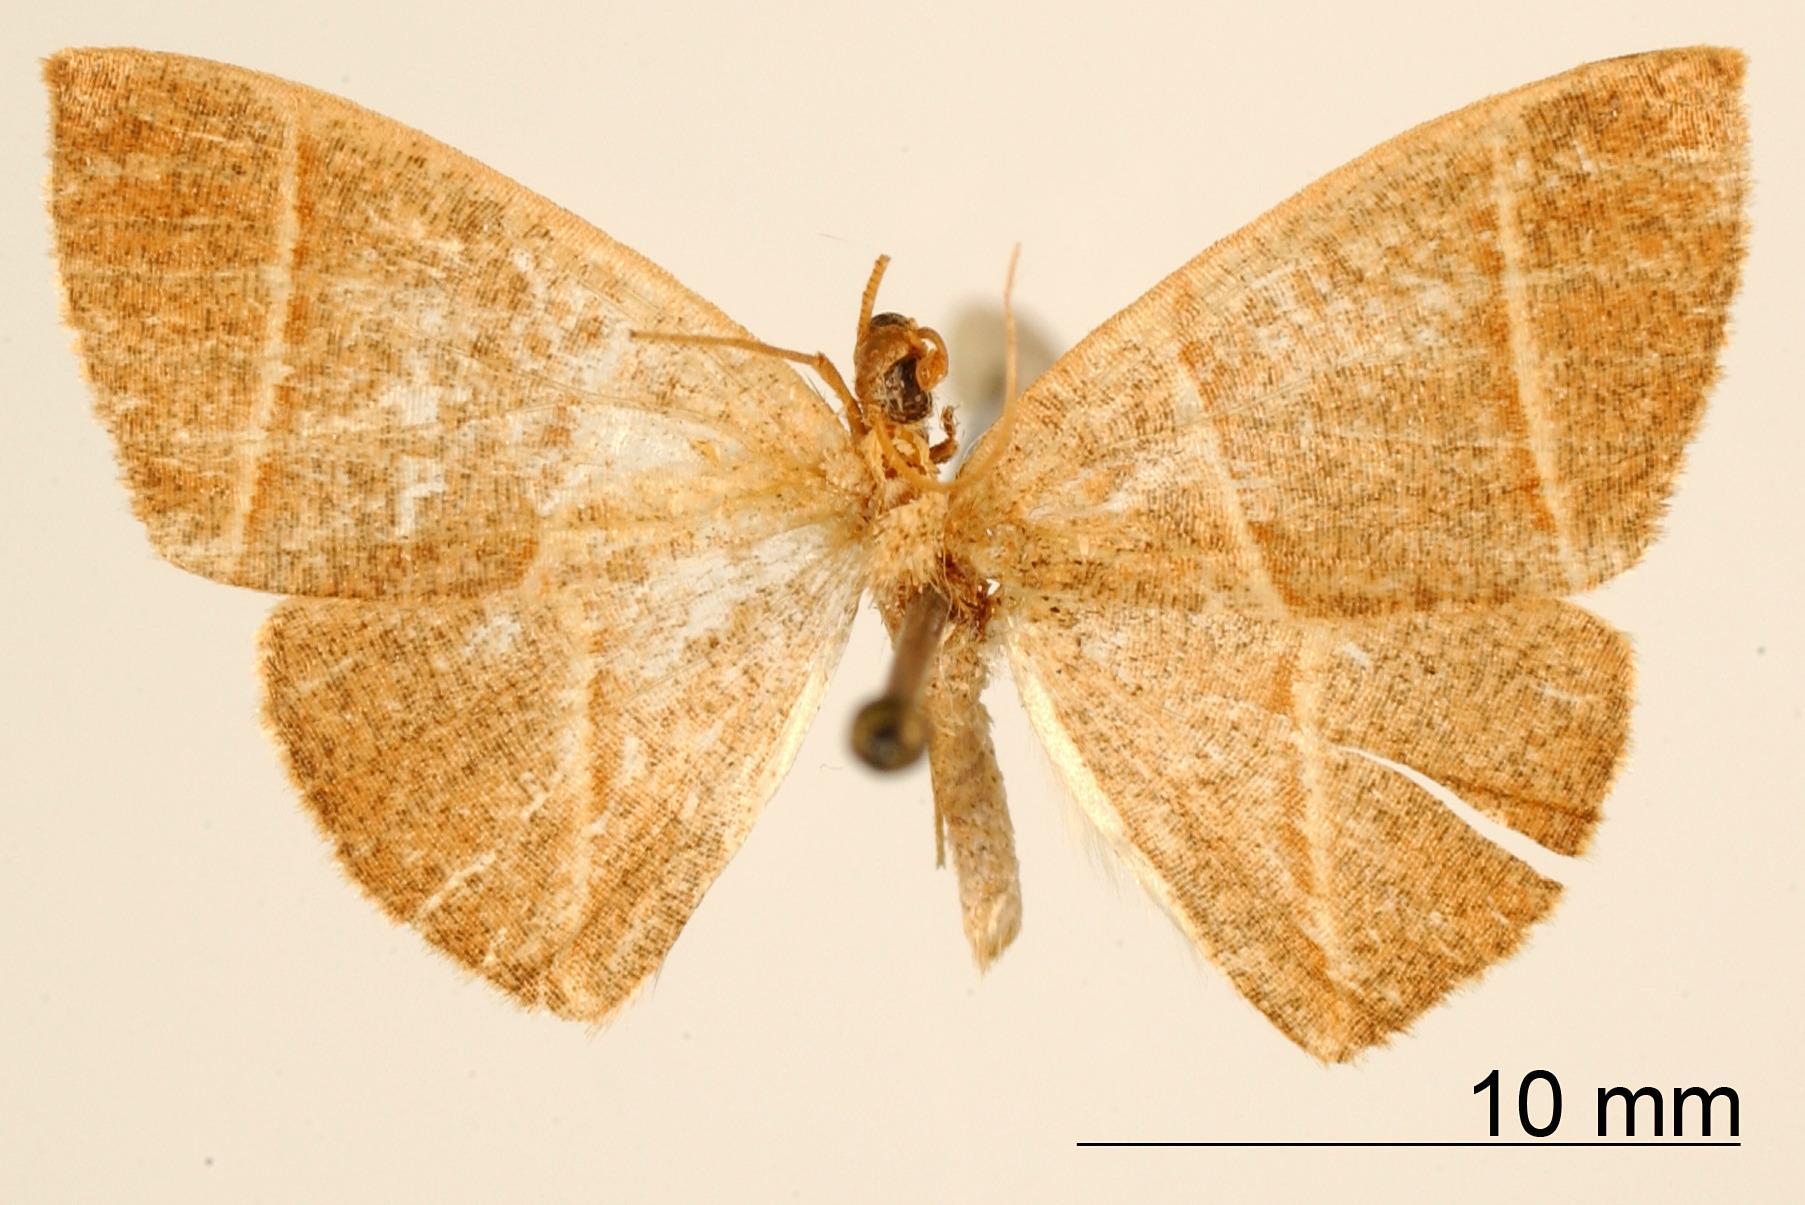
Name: Mimosema versilinea
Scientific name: Mimosema versilinea Dognin, 1910
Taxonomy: Animalia, Arthropoda, Insecta, Lepidoptera, Geometridae, Ennominae
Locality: San Antonio, Cali, Colombia, Colombia